2011 Heritage Classic

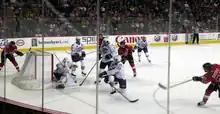
T. J. Brodie takes a shot on Oklahoma City goalie Martin Gerber

The weekend began on Friday, February 18, with an American Hockey League (AHL) game between the Flames' affiliate, the Abbotsford Heat, and the affiliate of the Edmonton Oilers, the Oklahoma City Barons, at the Scotiabank Saddledome. The game, featuring the top prospects for both NHL organizations, drew 8,407 fans to what ended in a 3–1 Barons victory.